Democracy in Mexico

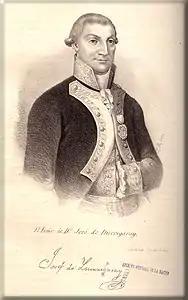
Viceroy José de Iturrigaray, ousted by coup 15 September 1808.

In New Spain, the municipal council of Mexico City was the body where wealthy and influential American-born Spaniards held political power. It took the lead in arguing for home rule in New Spain. Together with Viceroy José de Iturrigaray, autonomist councilors sought to create a junta that would rule in the place of the king. They argued that the abdication of the Spanish monarch after the French invasion rendered the previous ruling structures null and void, but the high court ("audiencia"), the leading voice of traditional rule, countered the arguments of the "ayuntamiento", saying that the structures had been established by the legitimate monarch and should remain in place. City councilors met from July to mid-September 1808, which were moving toward creating a convocation of representatives of the realm, which would have considered the place of New Spain within the empire. Viceroy Iturrigaray was sympathetic to these "consulado", all of whom were peninsular-born Spaniards, which prompted the members of the high court and the elite merchant to remove and jail the viceroy and his supporters on 15 September 1808. The violent coup radicalized the situation in New Spain. Unlike elsewhere in Spanish America, in which the "ayuntamientos" of the viceroyalties created juntas to rule in place of the monarch, the coup prevented Mexico City's municipal council from exercising that function.